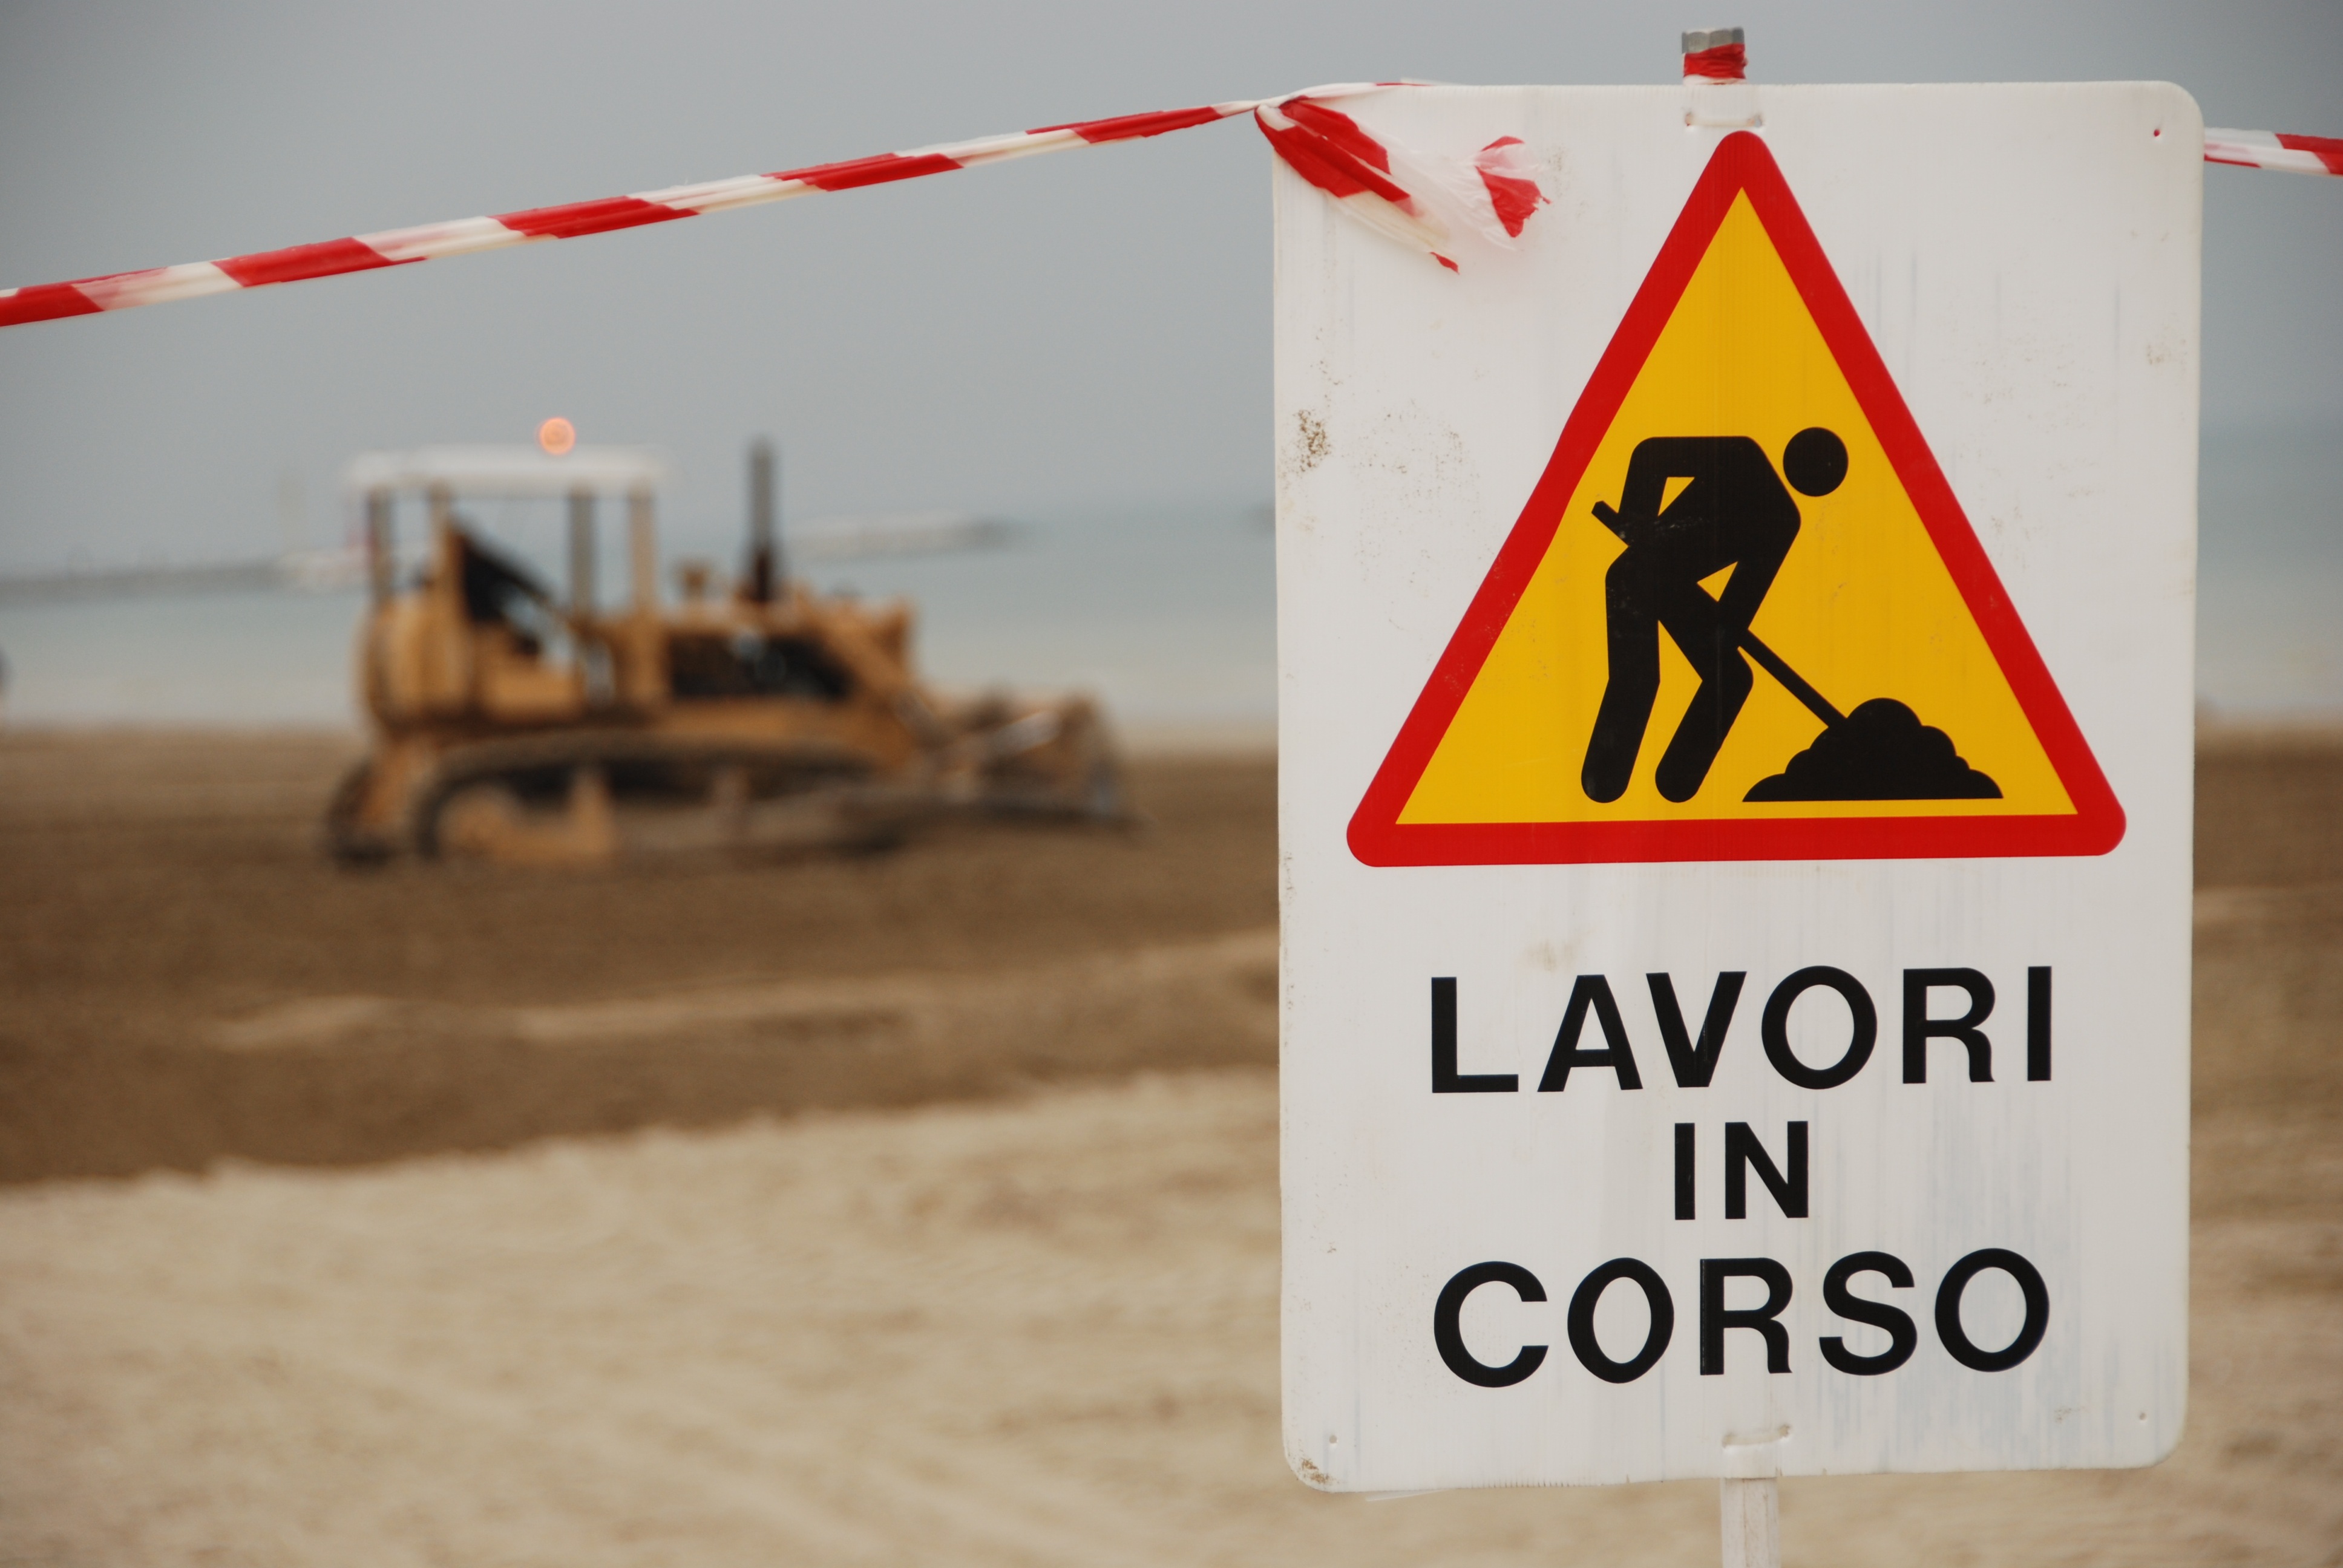
sea, sand, sign, brand, scraper, shape, tracked, work in progress, safety work